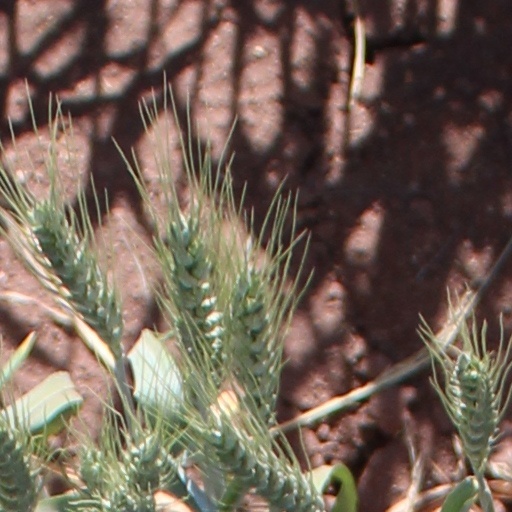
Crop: wheat